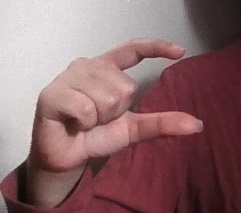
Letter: dal